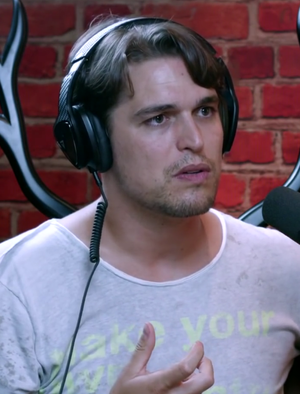
Diogo Morgado, né le 17 janvier 1981 à Lisbonne, est un acteur portugais. Il est principalement connu pour ses interprétations de Jésus-Christ dans le film Son of God et dans la mini-série La Bible.
The Messengers ou Les Messagers au Québec est une série télévisée américaine en treize épisodes de 42 minutes créée par Eoghan O'Donnell et diffusée entre le 17 avril et le 24 juillet 2015 sur le réseau The CW et le lendemain sur le service Shomi au Canada.